Mitsujirō Ishii

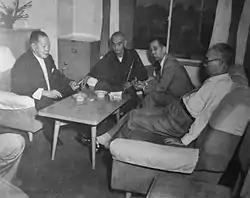
Conservative leaders meet to plot the merger of the Liberal and Democratic parties in July 1955. From left to right: Banboku Ōno, Bukichi Miki, Nobusuke Kishi, Mitsujirō Ishii.

When Yoshida resigned in 1954, Ichirō Hatoyama of the Japan Democratic Party became prime minister and Taketora Ogata became president of the Liberal Party. Ogata appointed Ishii as secretary-general. As such, he played a large part in the merger of the two parties which founded the Liberal Democratic Party in 1955. Ishii became the first chairman of the General Council for the new party.